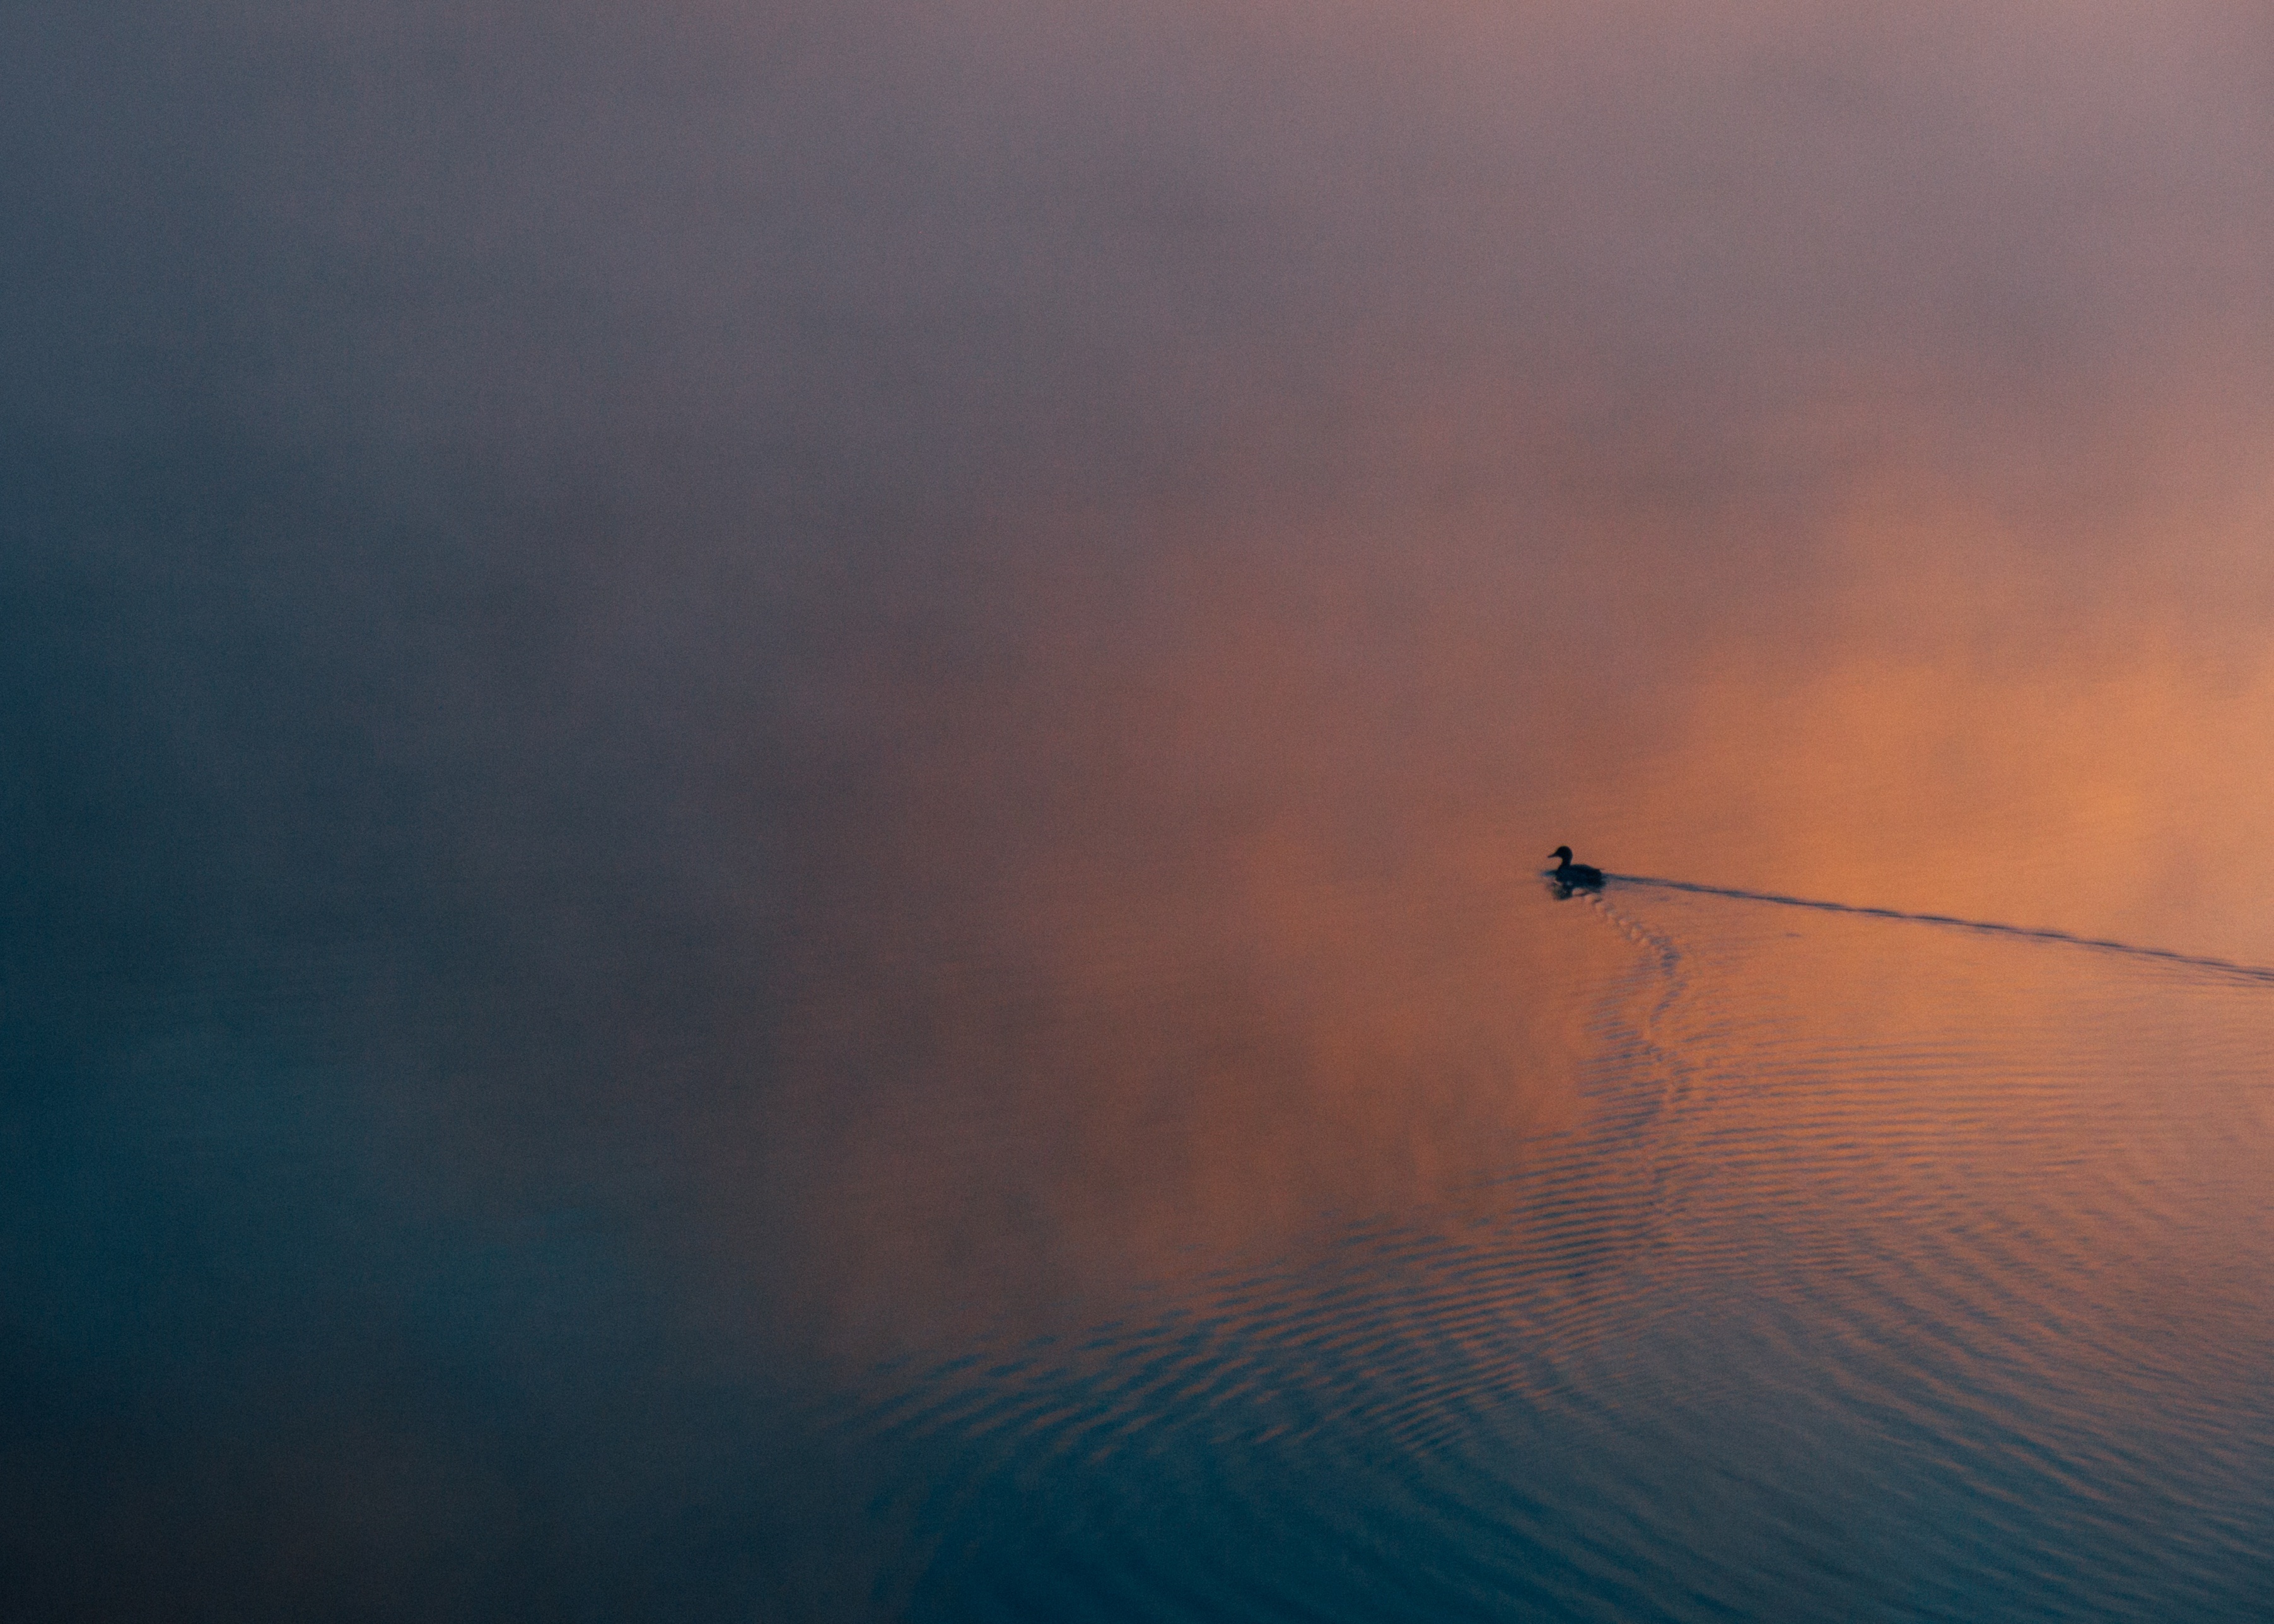
sea, water, horizon, bird, cloud, sky, sun, fog, sunrise, sunset, mist, sunlight, morning, wave, lake, dawn, atmosphere, alone, dusk, pond, evening, reflection, tranquil, peaceful, weather, calm, duck, sundown, quiet, waterfowl, atmospheric phenomenon, atmosphere of earth